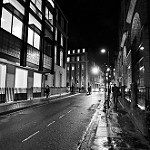
Label: B & W